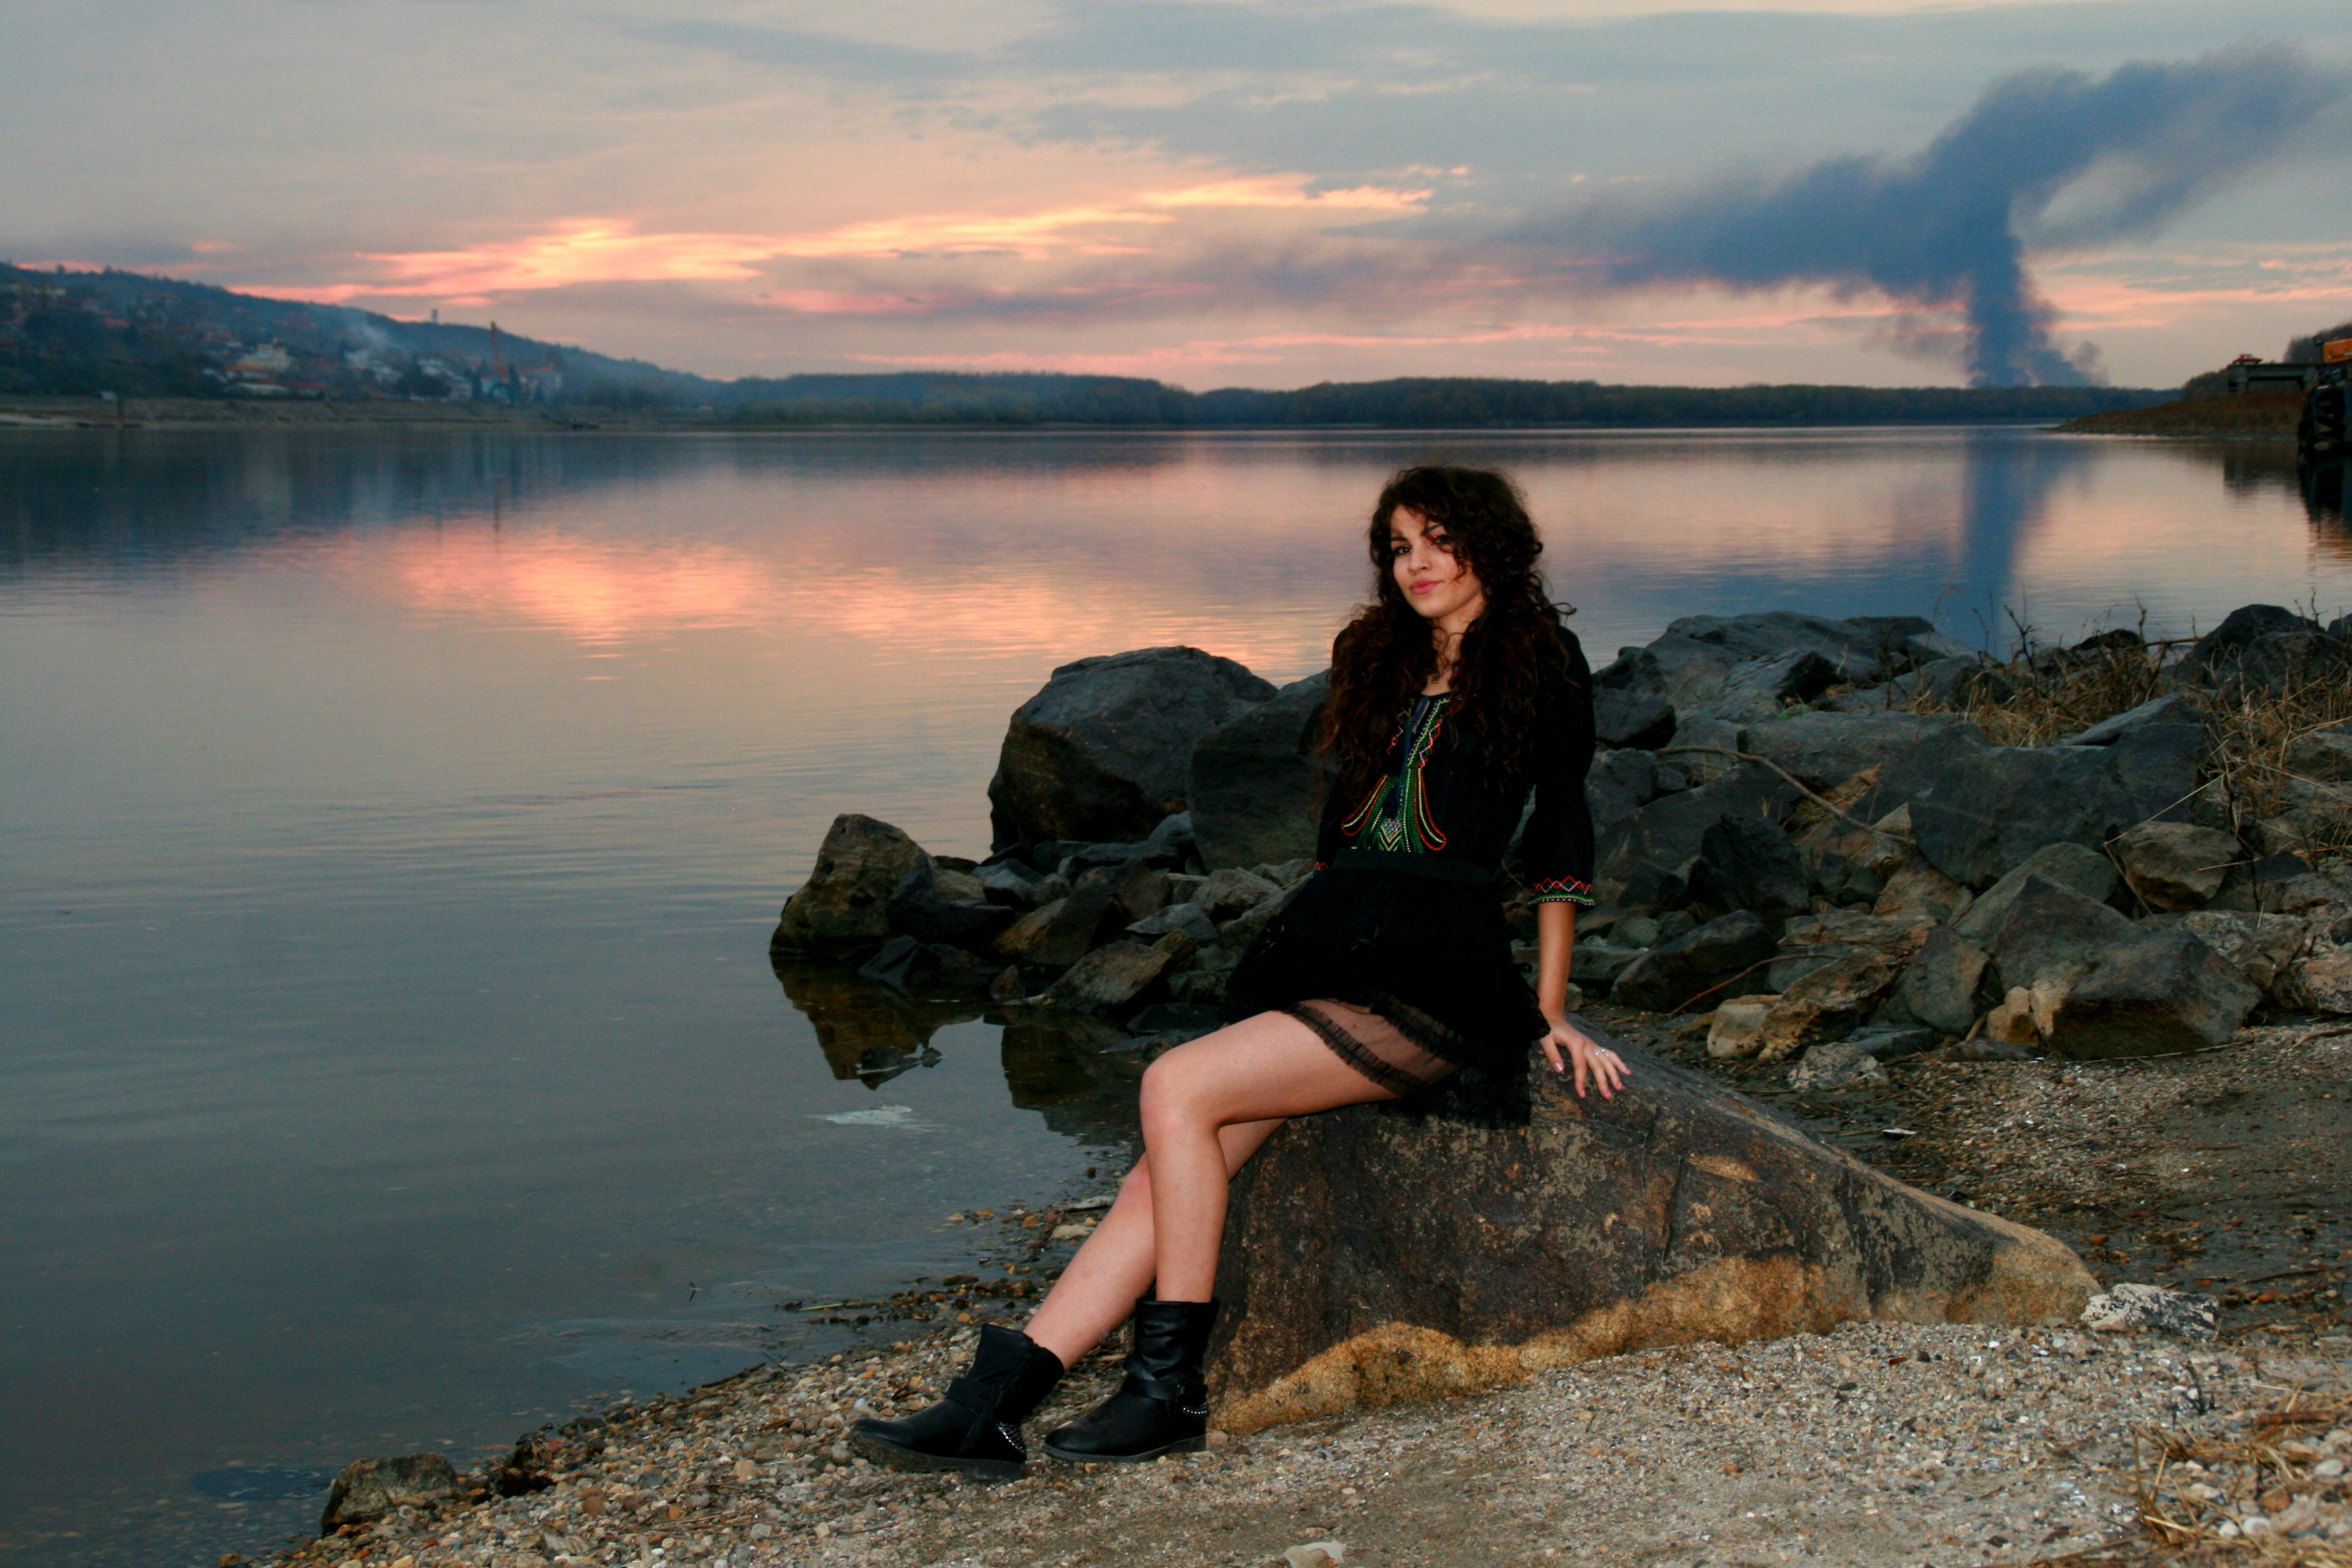
sea, coast, rock, ocean, mountain, girl, sunrise, sunset, sunlight, morning, shore, lake, cliff, evening, reflection, terrain, in the evening, beauty, seductive, atmospheric phenomenon